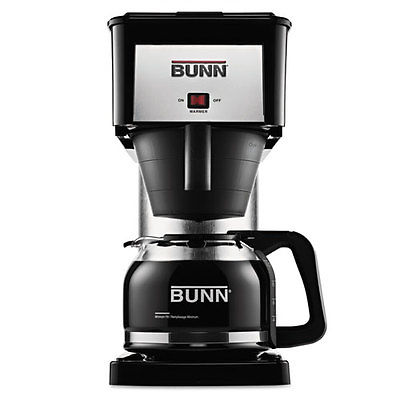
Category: coffee maker